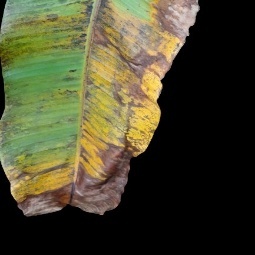
Label: Potassium